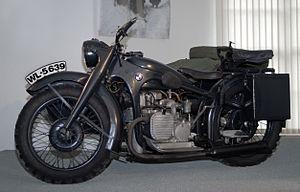
Elle fut, peut-être, la première motocyclette à avoir une fourche télescopique à amortissement hydraulique de série. La fourche télescopique existe depuis le début du XXᵉ siècle. Ce fut la moto la plus courante des BMW d'avant-guerre surtout en version « militaire ».